Bernardo Strozzi

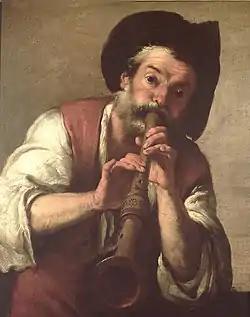
"The flute player"

From the year 1625 Strozzi's relationship with the Capuchin order became strained. The order accused him of having committed a no longer known act that had purportedly caused 'disgrace to his sacred habit'. Some authors state that the act was the illegal practice of painting beyond the convent's walls. It is known that his Capuchin superiors condemned the secular paintings he was making such as his portraits and genre paintings. The conflict came to a head in 1630 when Strozzi refused to go back to the monastery following his mother's death and his sister's marriage. His superiors then had him imprisoned. His arrest lasted for about 17 to 18 months.